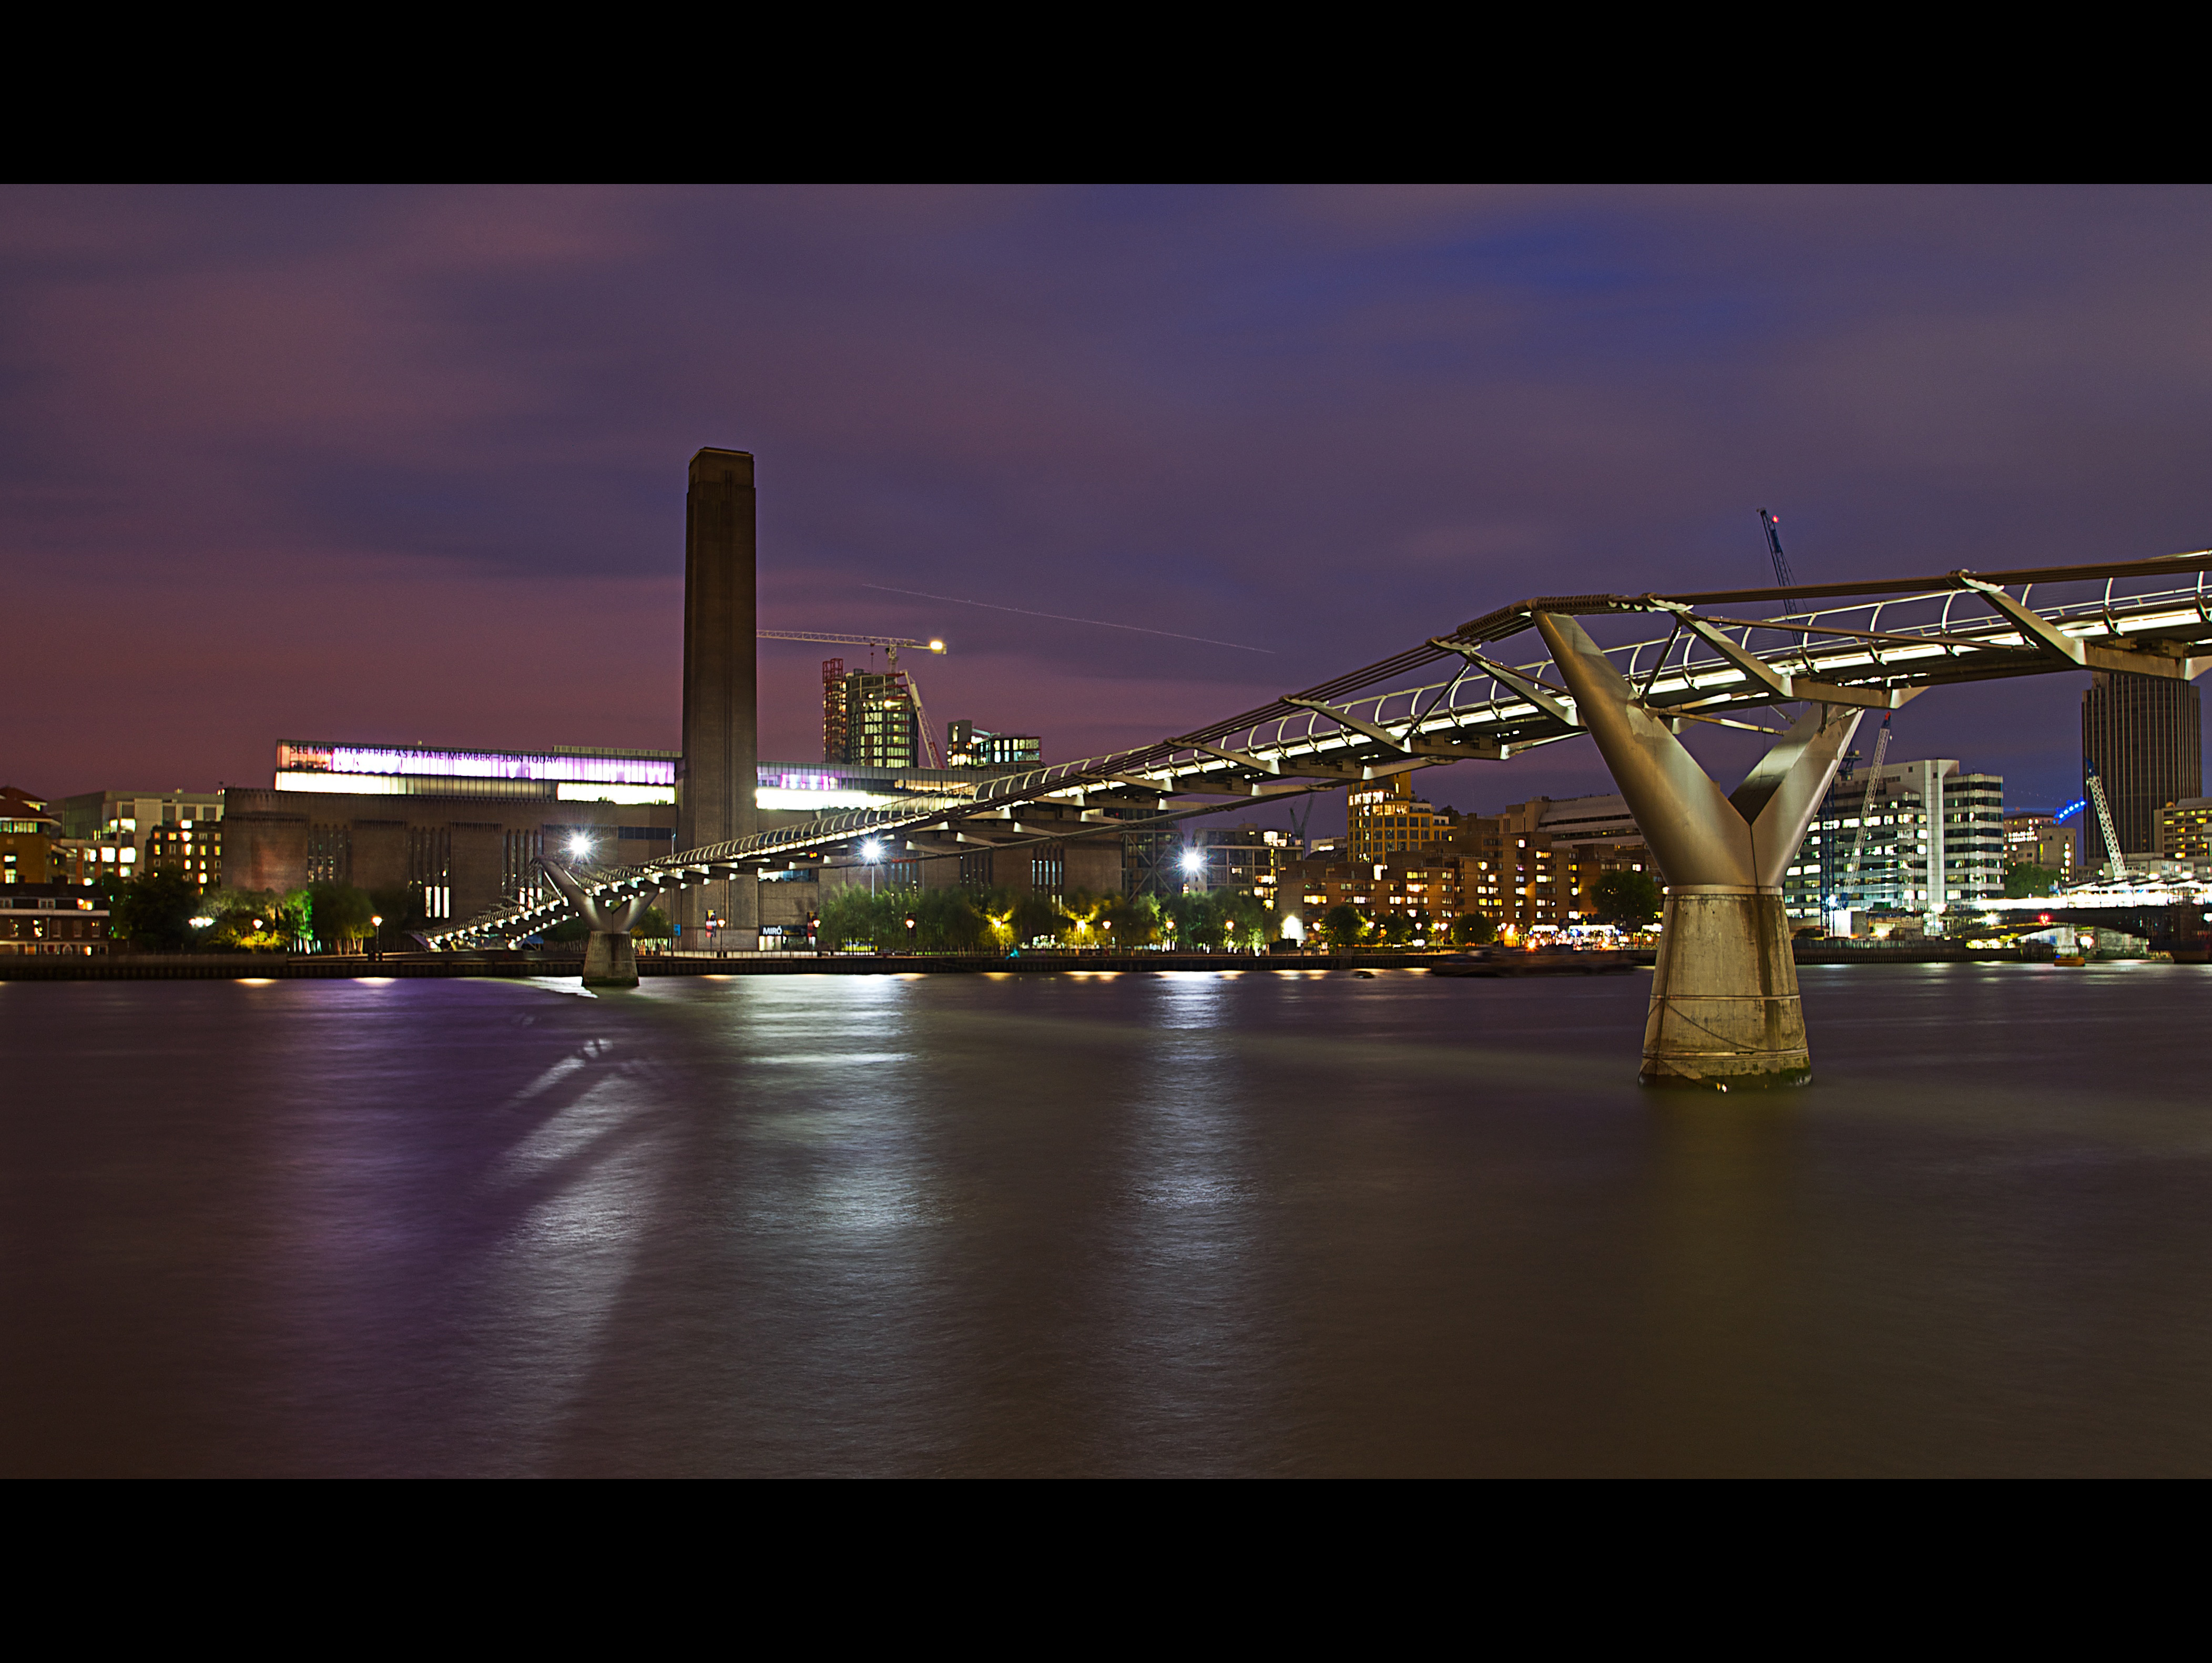
water, bridge, skyline, night, building, city, skyscraper, river, cityscape, dusk, evening, reflection, landmark, london, lights, wideangle, sony, tamron, thames, a700, morden, 1024mm, tate, millenniumbridge, cheapside, northbank, tatemorden, human settlement